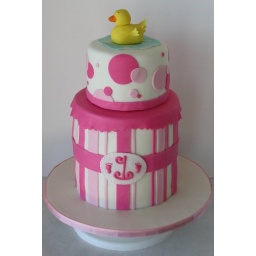
Column cake on bottom: 2 8&amp;quot; cakes on top of each other, covered in MFF. The top is a 6&amp;quot;